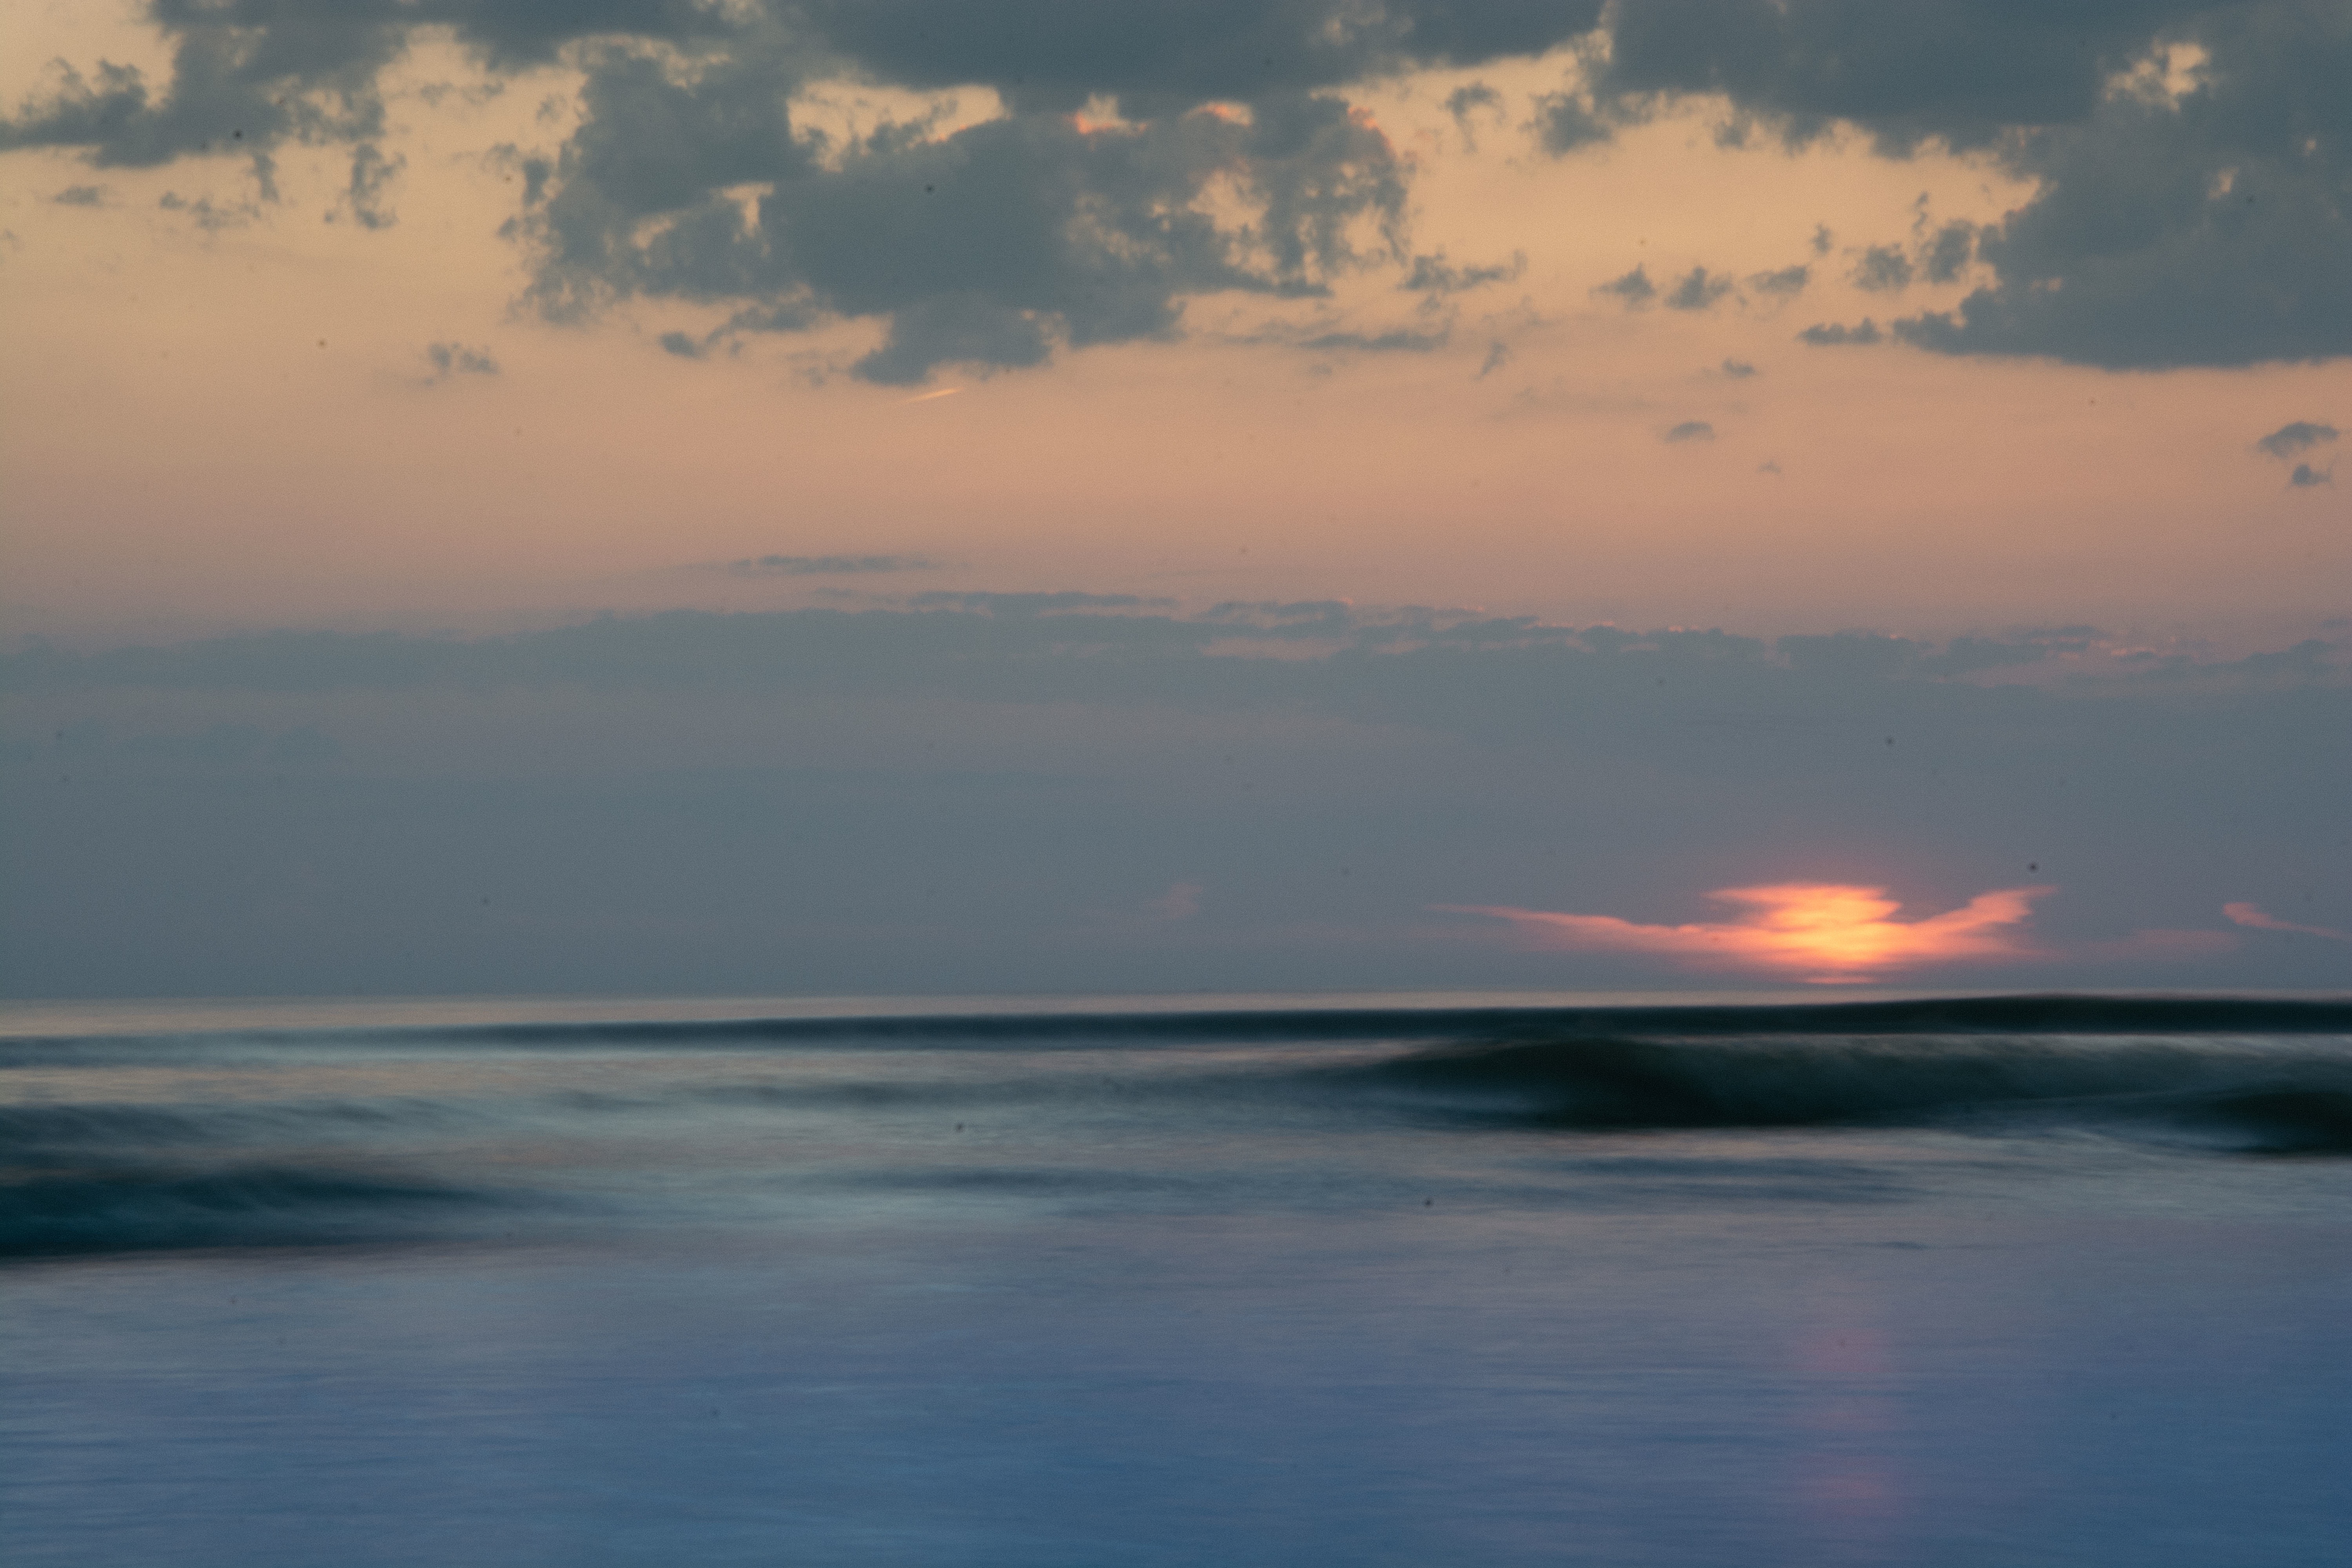
beach, sea, coast, ocean, horizon, cloud, sky, sun, sunrise, sunset, sunlight, morning, shore, wave, lake, dawn, atmosphere, dusk, evening, reflection, bay, afterglow, meteorological phenomenon, atmospheric phenomenon, wind wave